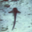
Label: shark